Shin Seibijō Station

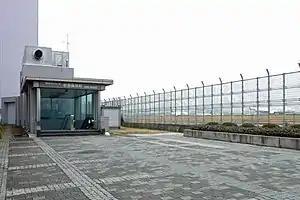
The station entrance in February 2015

is a station on the Tokyo Monorail in Ōta, Tokyo, Japan.